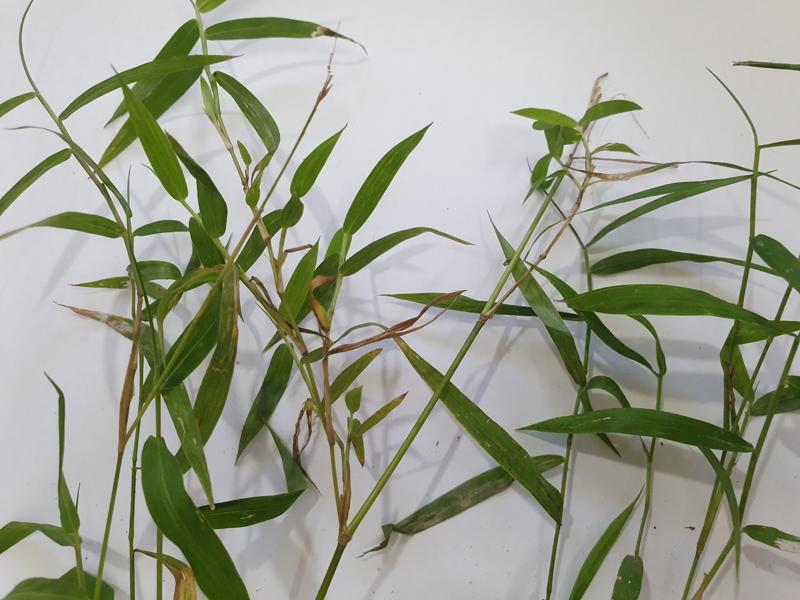
Weed species: Panicum repens